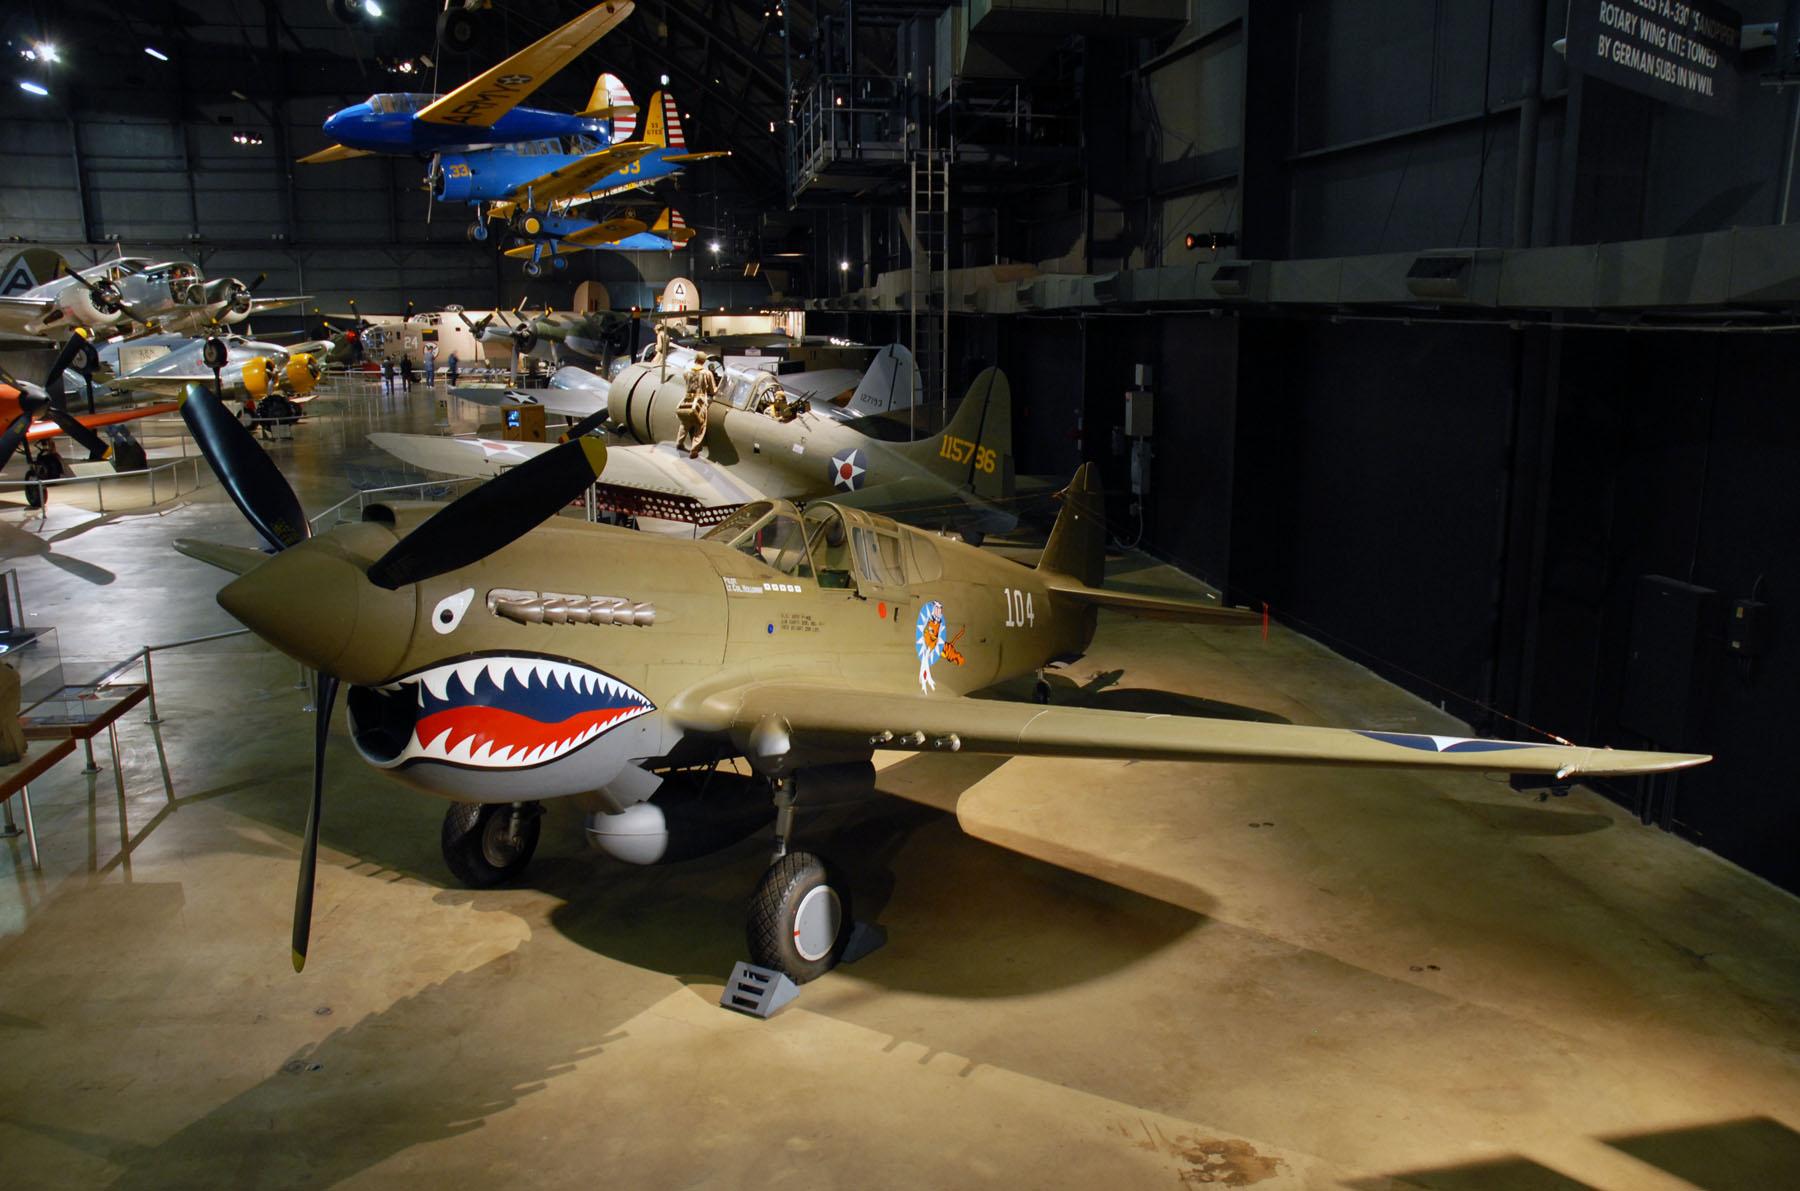
có những mô hình máy bay được trưng bày trong căn phòng này